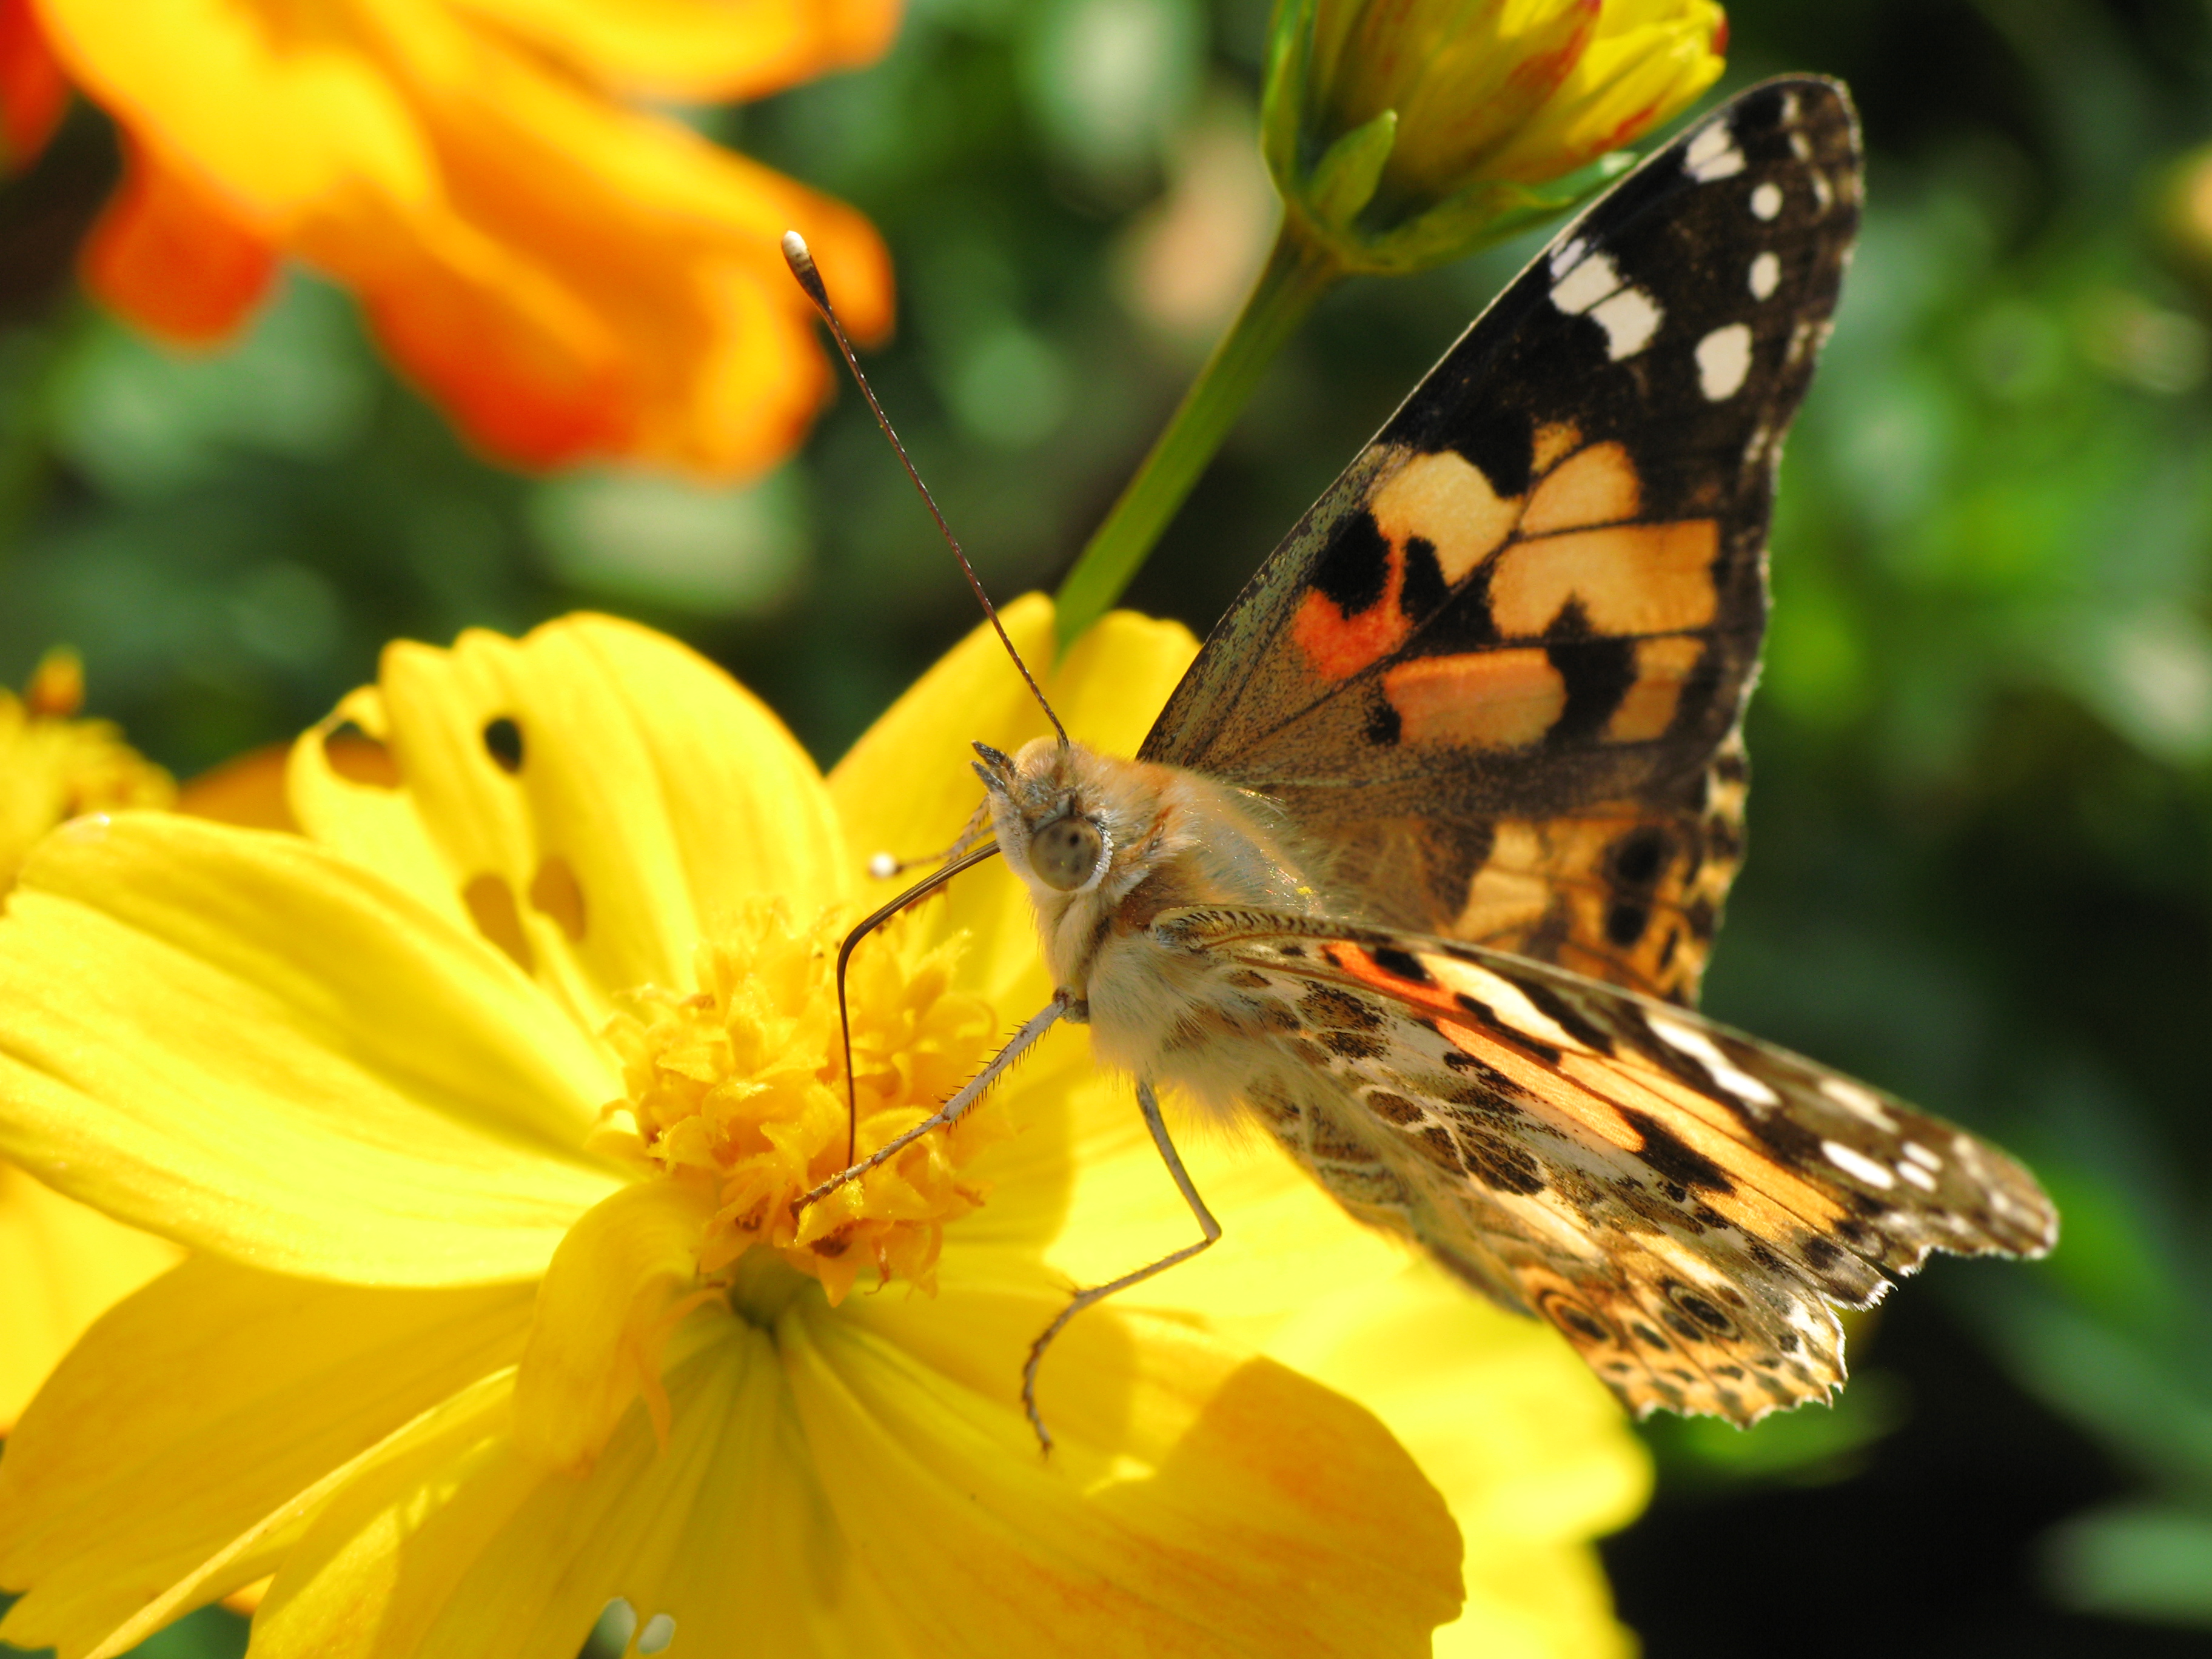
nature, photography, flower, petal, high, insect, bug, butterfly, yellow, flora, fauna, invertebrate, close up, hires, nectar, hi, res, resolution, powershotg7, canong7, macro photography, arthropod, pollinator, taxonomy binomial vanessacardui, moths and butterflies